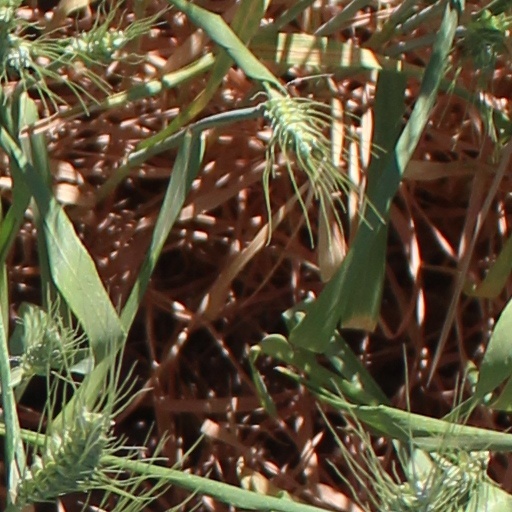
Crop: wheat